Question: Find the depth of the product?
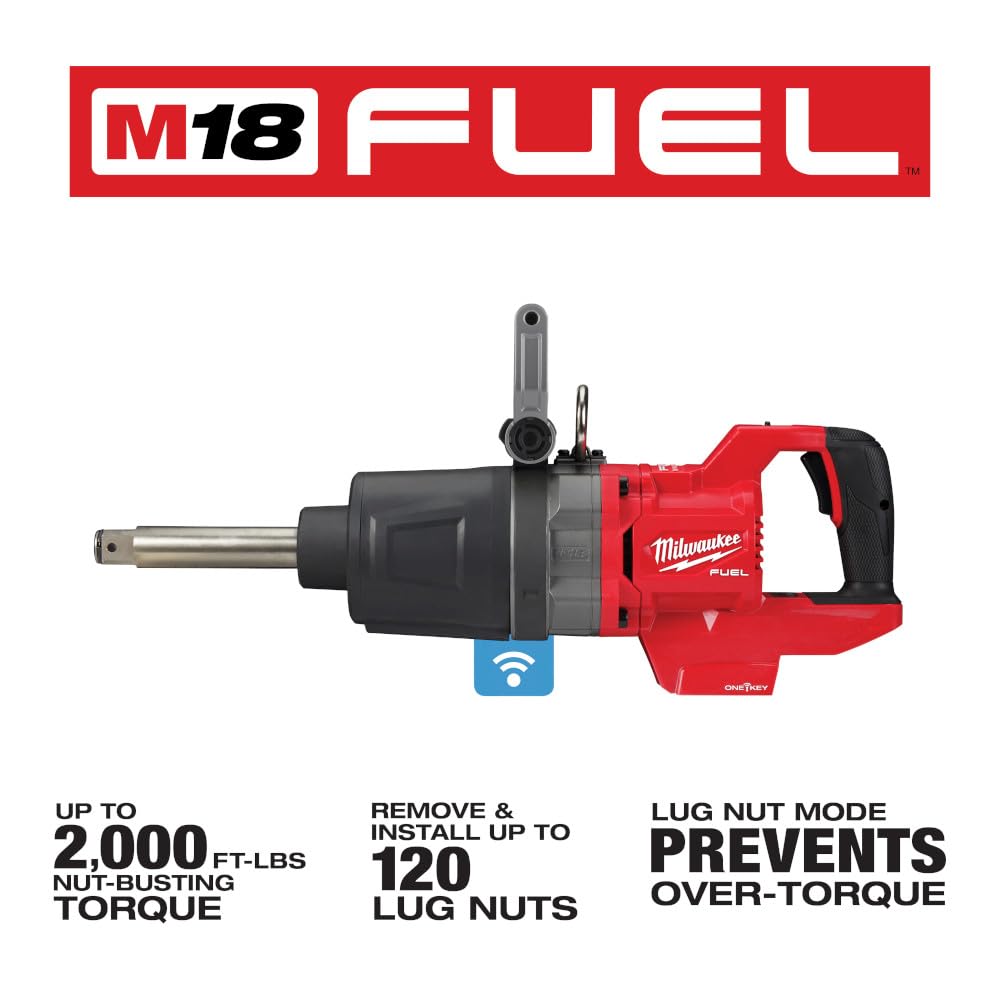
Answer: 2.0 foot